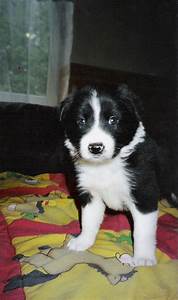
Label: cane